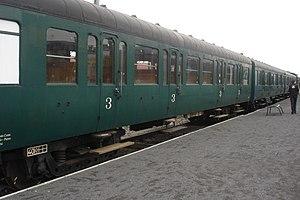
Musée de Treignes - Chemin de Fer à Vapeur des Trois Vallées